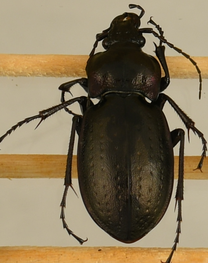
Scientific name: Carabus nemoralis
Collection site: Treehaven Site (TREE), plot TREE_006